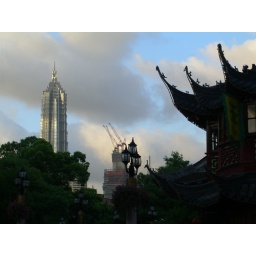
A building of Yuyuan garden and Jinmao tower in Shanghai, July 06